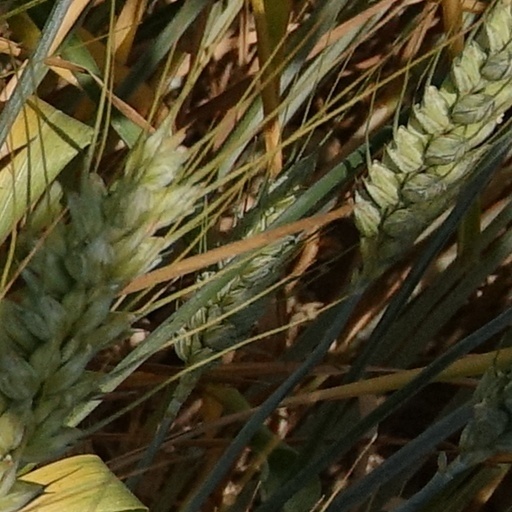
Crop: wheat